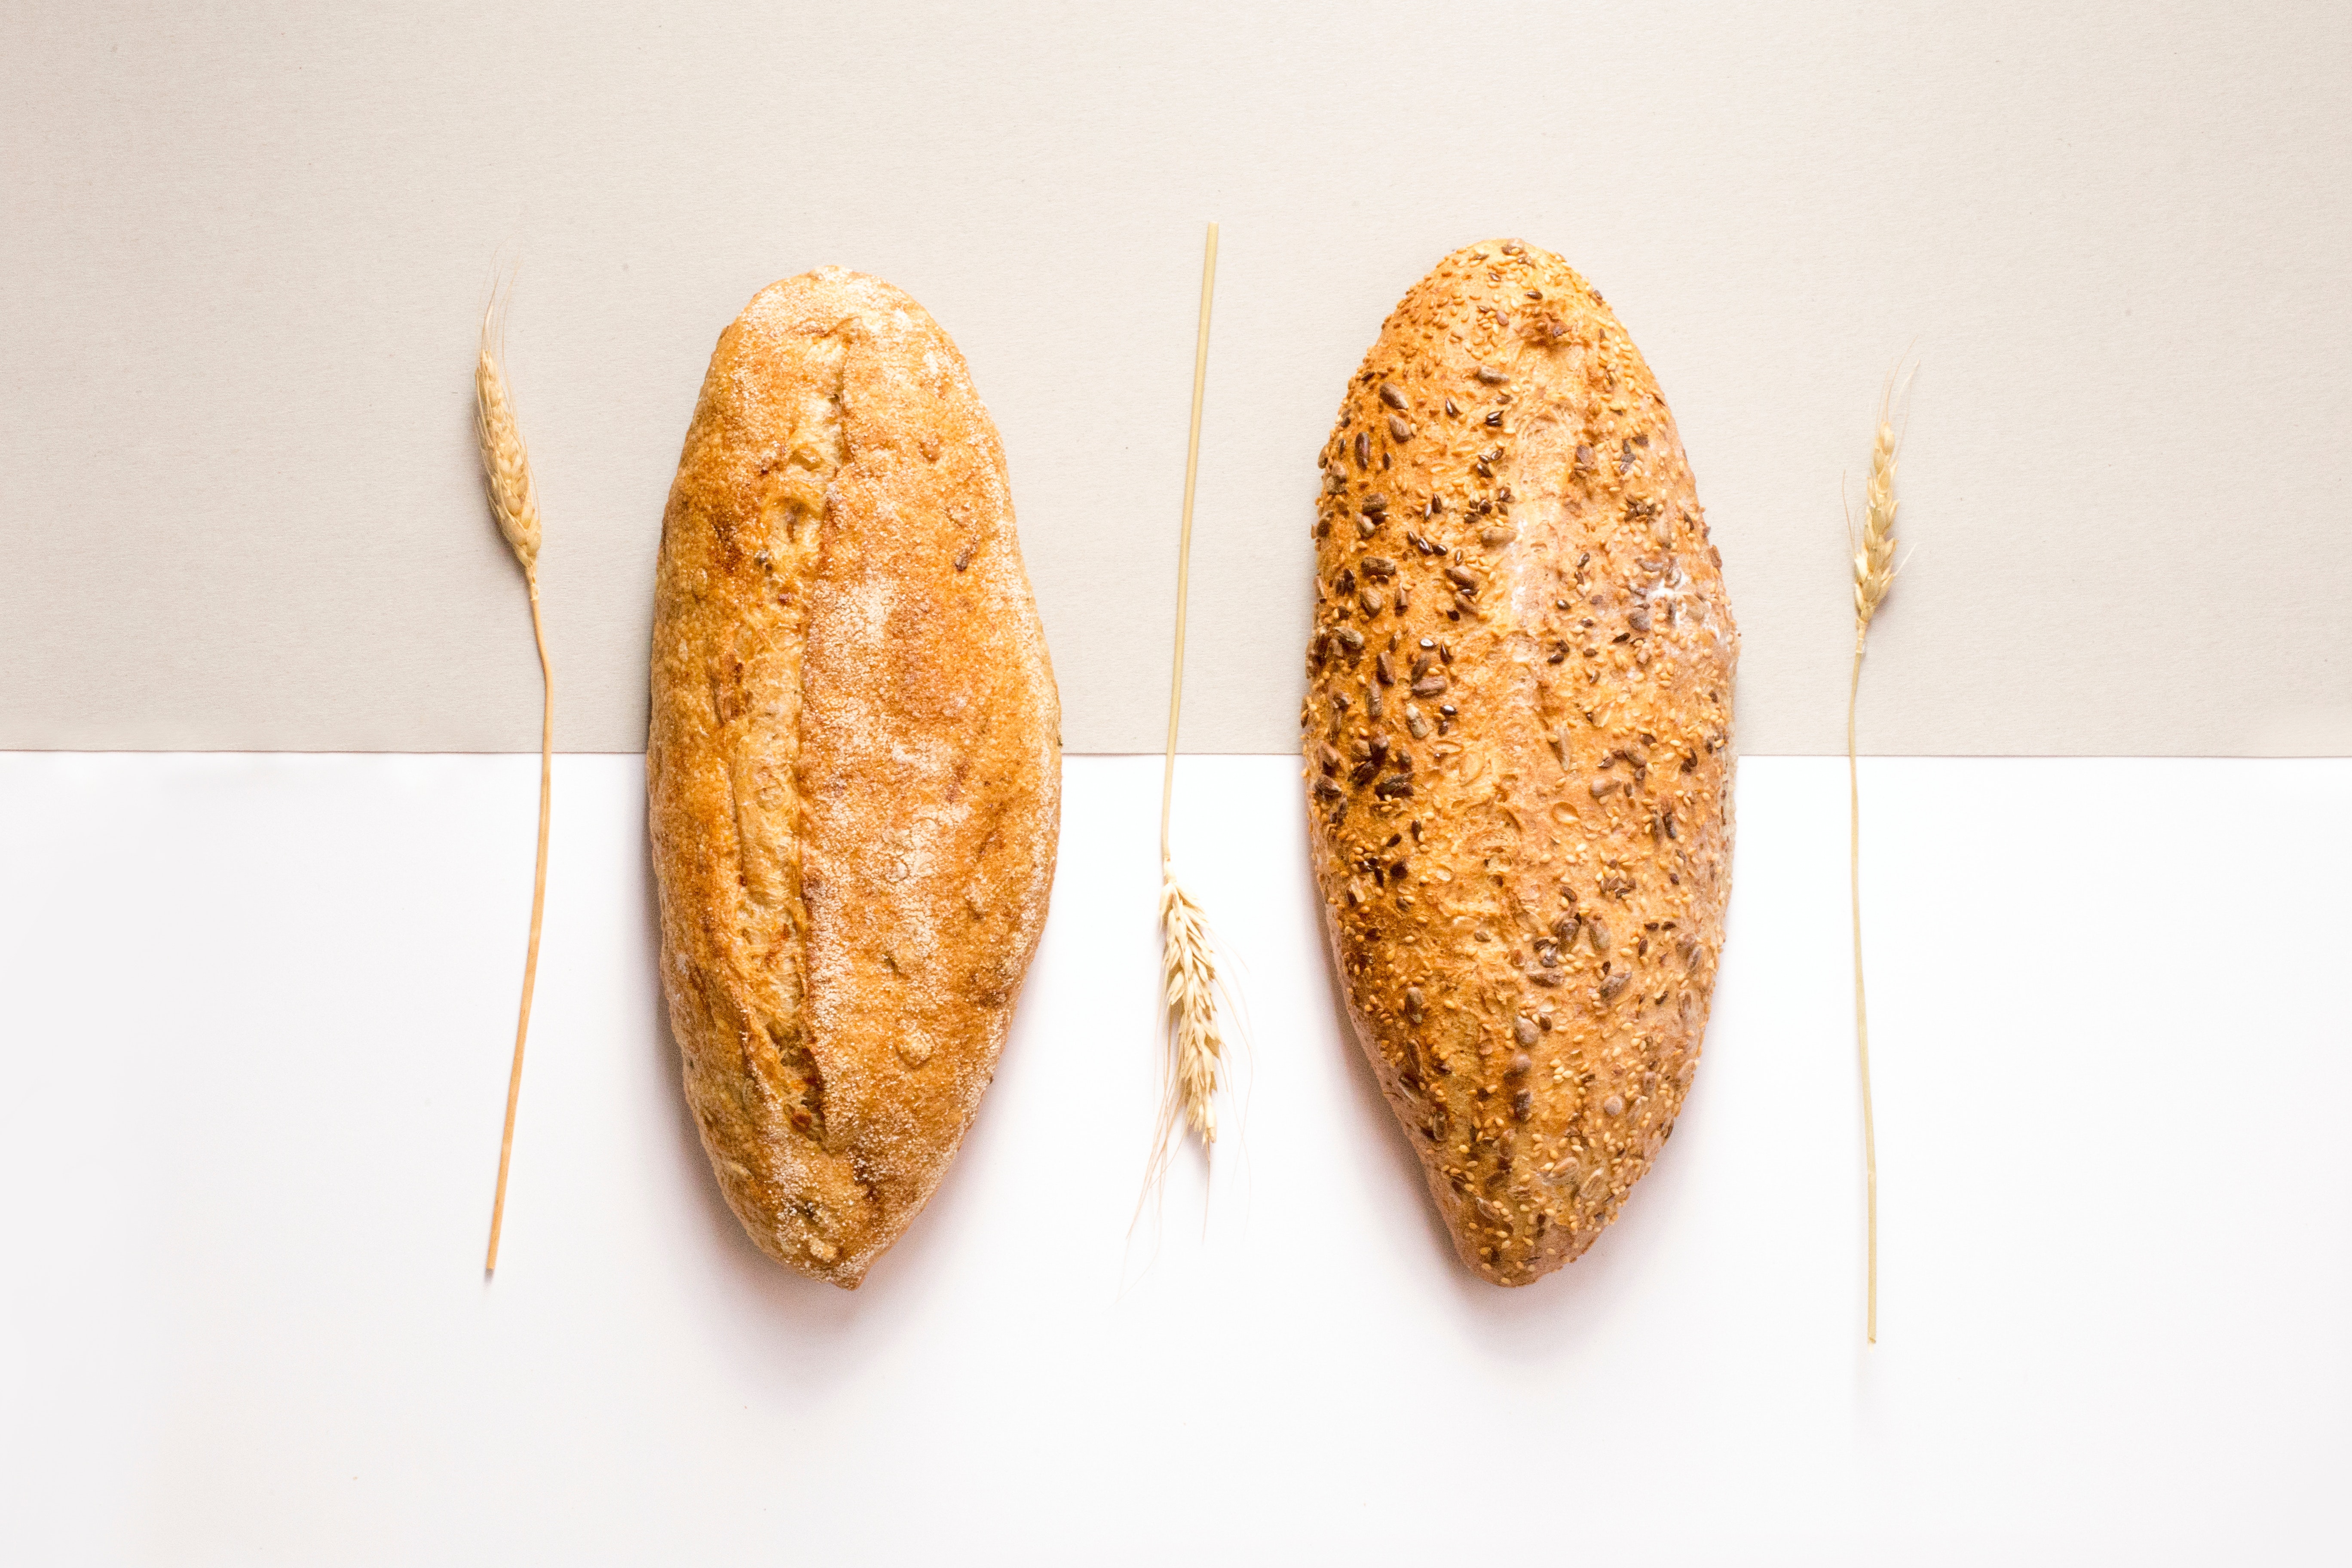
food, cuisine